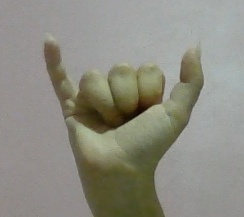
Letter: ya